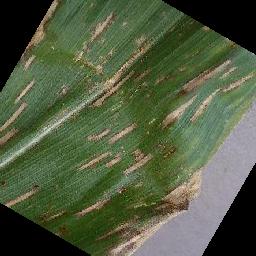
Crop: corn
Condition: (maize)_cercospora_spot_gray_spot